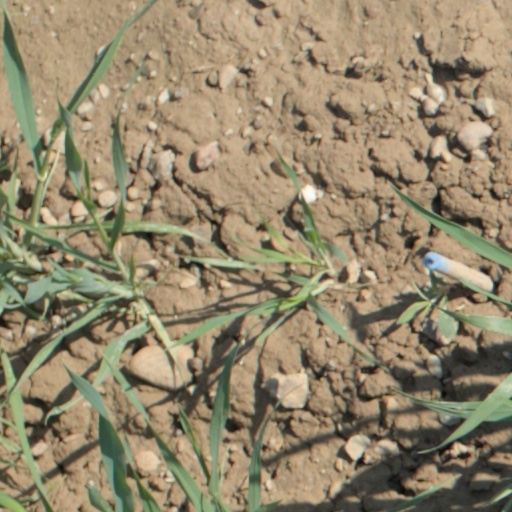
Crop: wheat